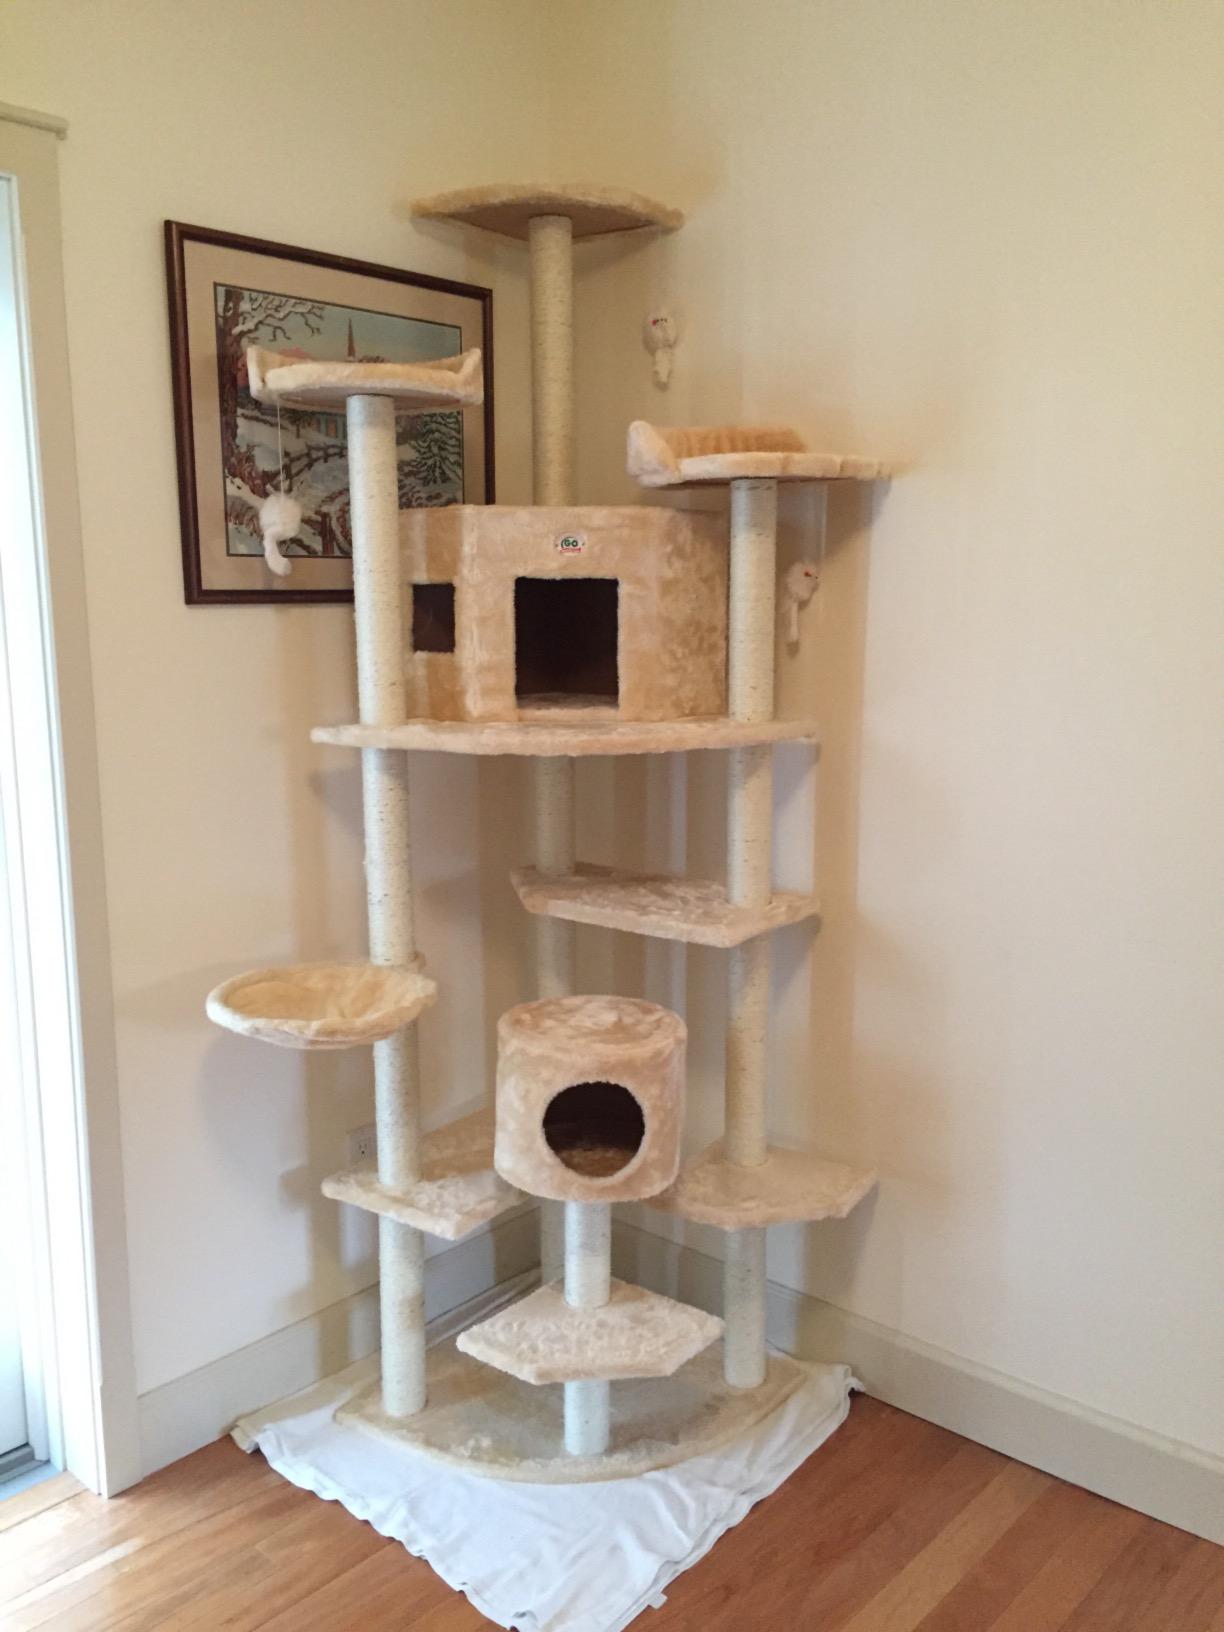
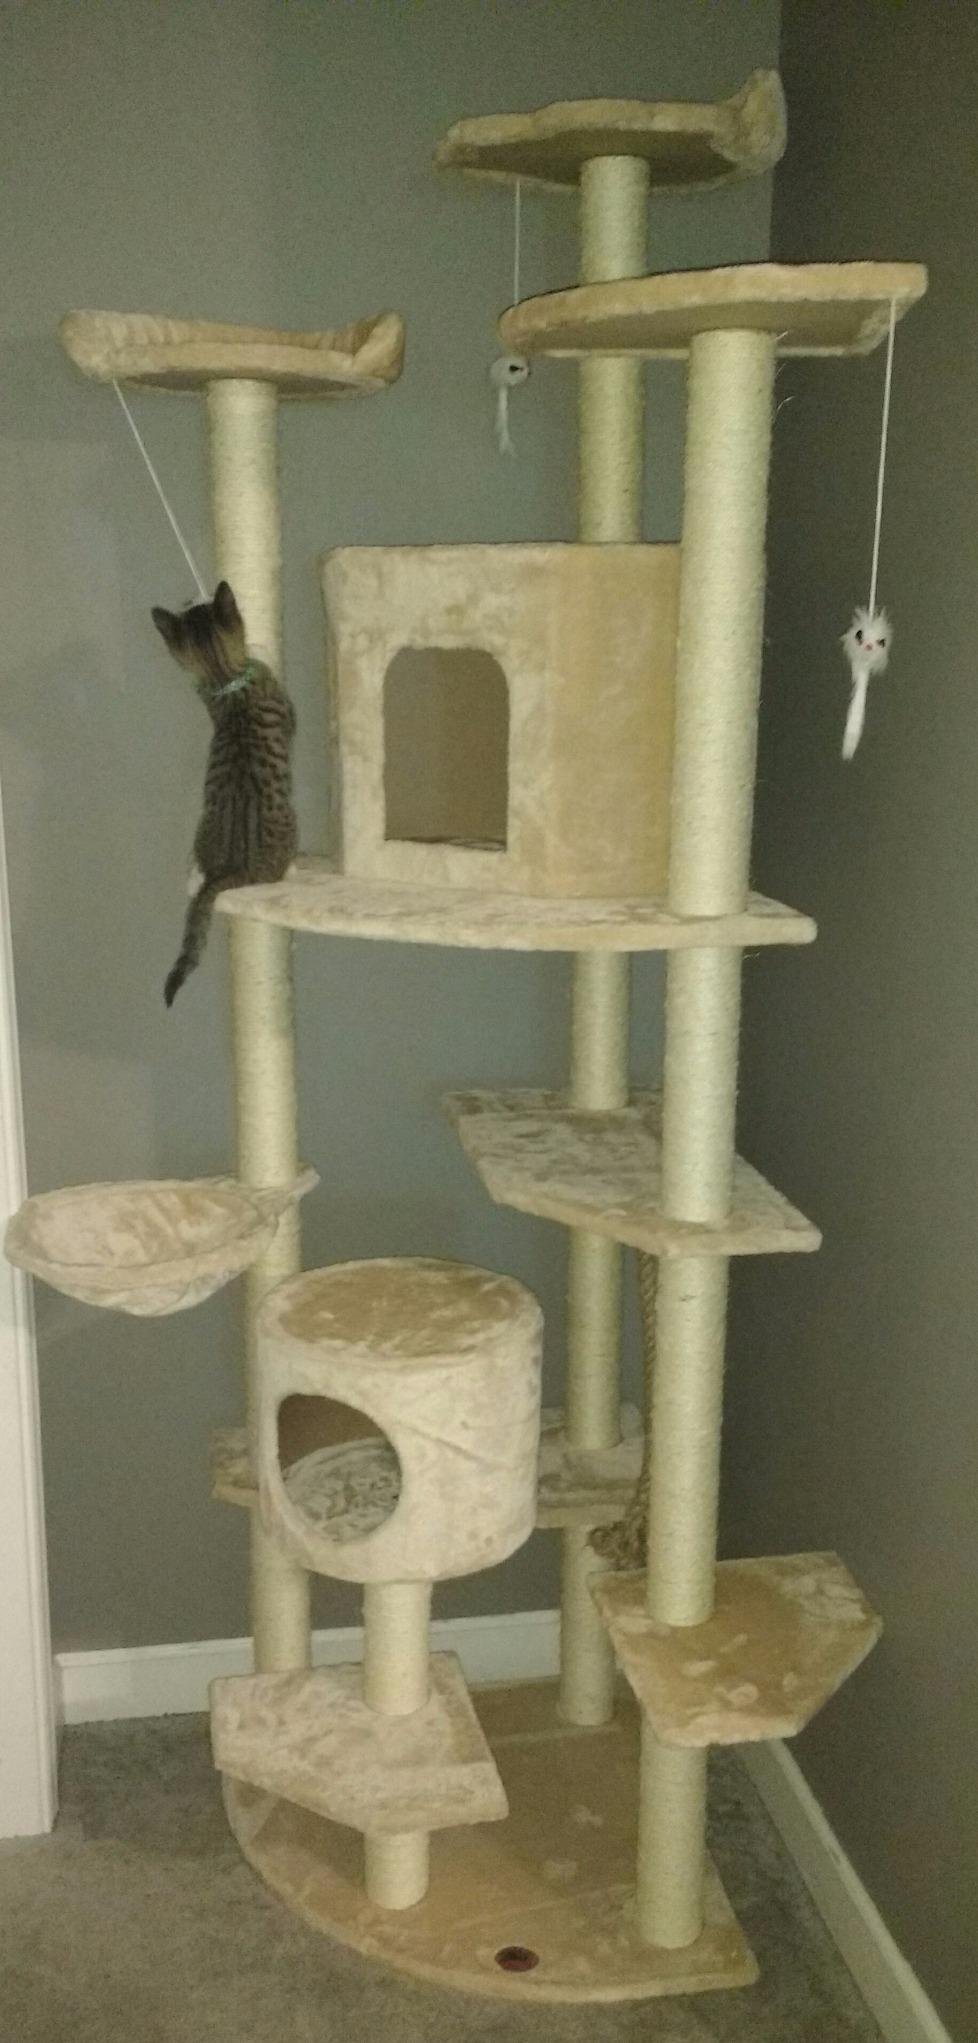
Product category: items_cat tree
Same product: yes